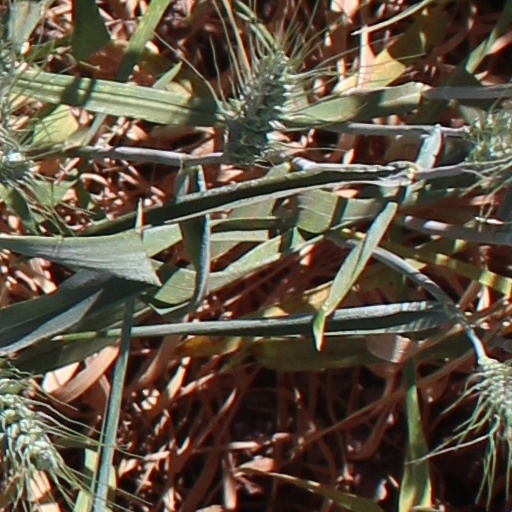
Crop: wheat